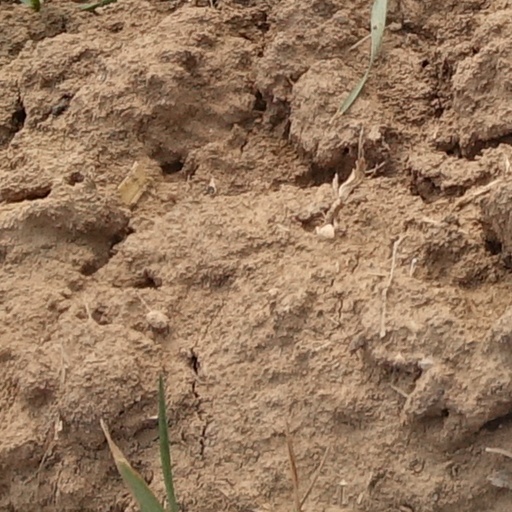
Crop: wheat